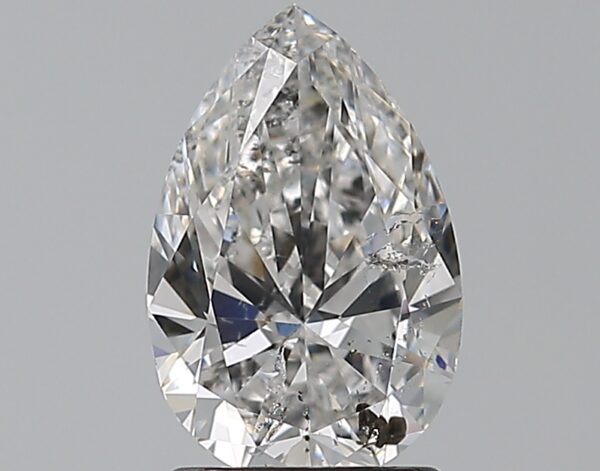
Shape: pear
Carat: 1.5
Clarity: SI2
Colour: E
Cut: EX
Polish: VG
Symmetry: VG
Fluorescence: ST
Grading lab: IGI
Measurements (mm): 9.72 x 6.39 x 3.89